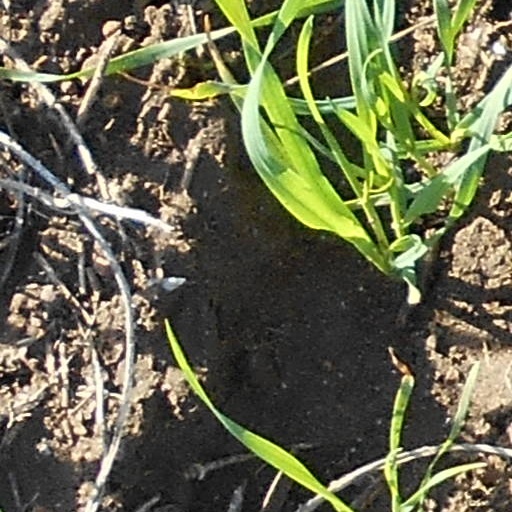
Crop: wheat